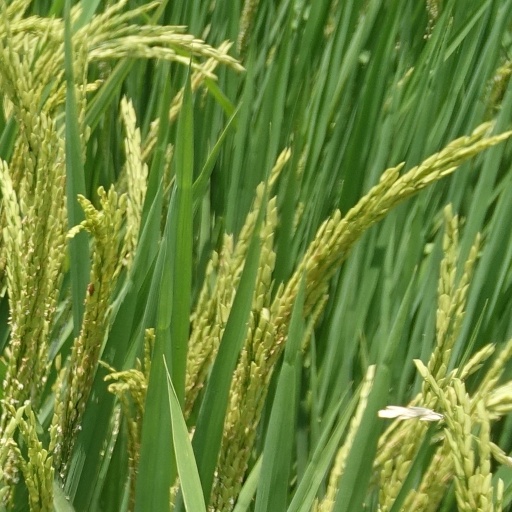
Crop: rice